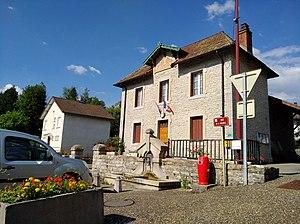
Mairie-école de Patornay (Jura, France) en juillet 2018.
Patornay est une commune française située dans le département du Jura en région Bourgogne-Franche-Comté.